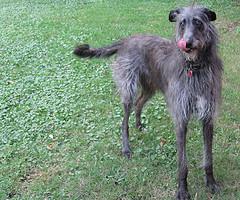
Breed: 224-n000056-Scottish_deerhound